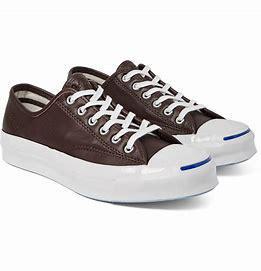
Brand: Converse
Model: Jack Purcell